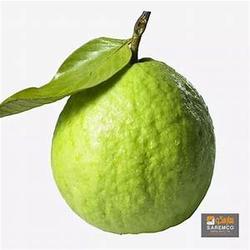
Label: Guava